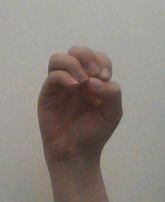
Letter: ha